Johannes Enschedé II

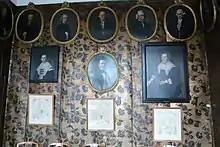
Johannes Enschedé was regent of the Hofjes Staats and Noblet. His portrait (upper right) was painted by Wybrand Hendricks.

Johannes Enschedé Jr. (Haarlem, 16 November 1750 – Haarlem, 29 July 1799) was a Haarlem regent and collector.